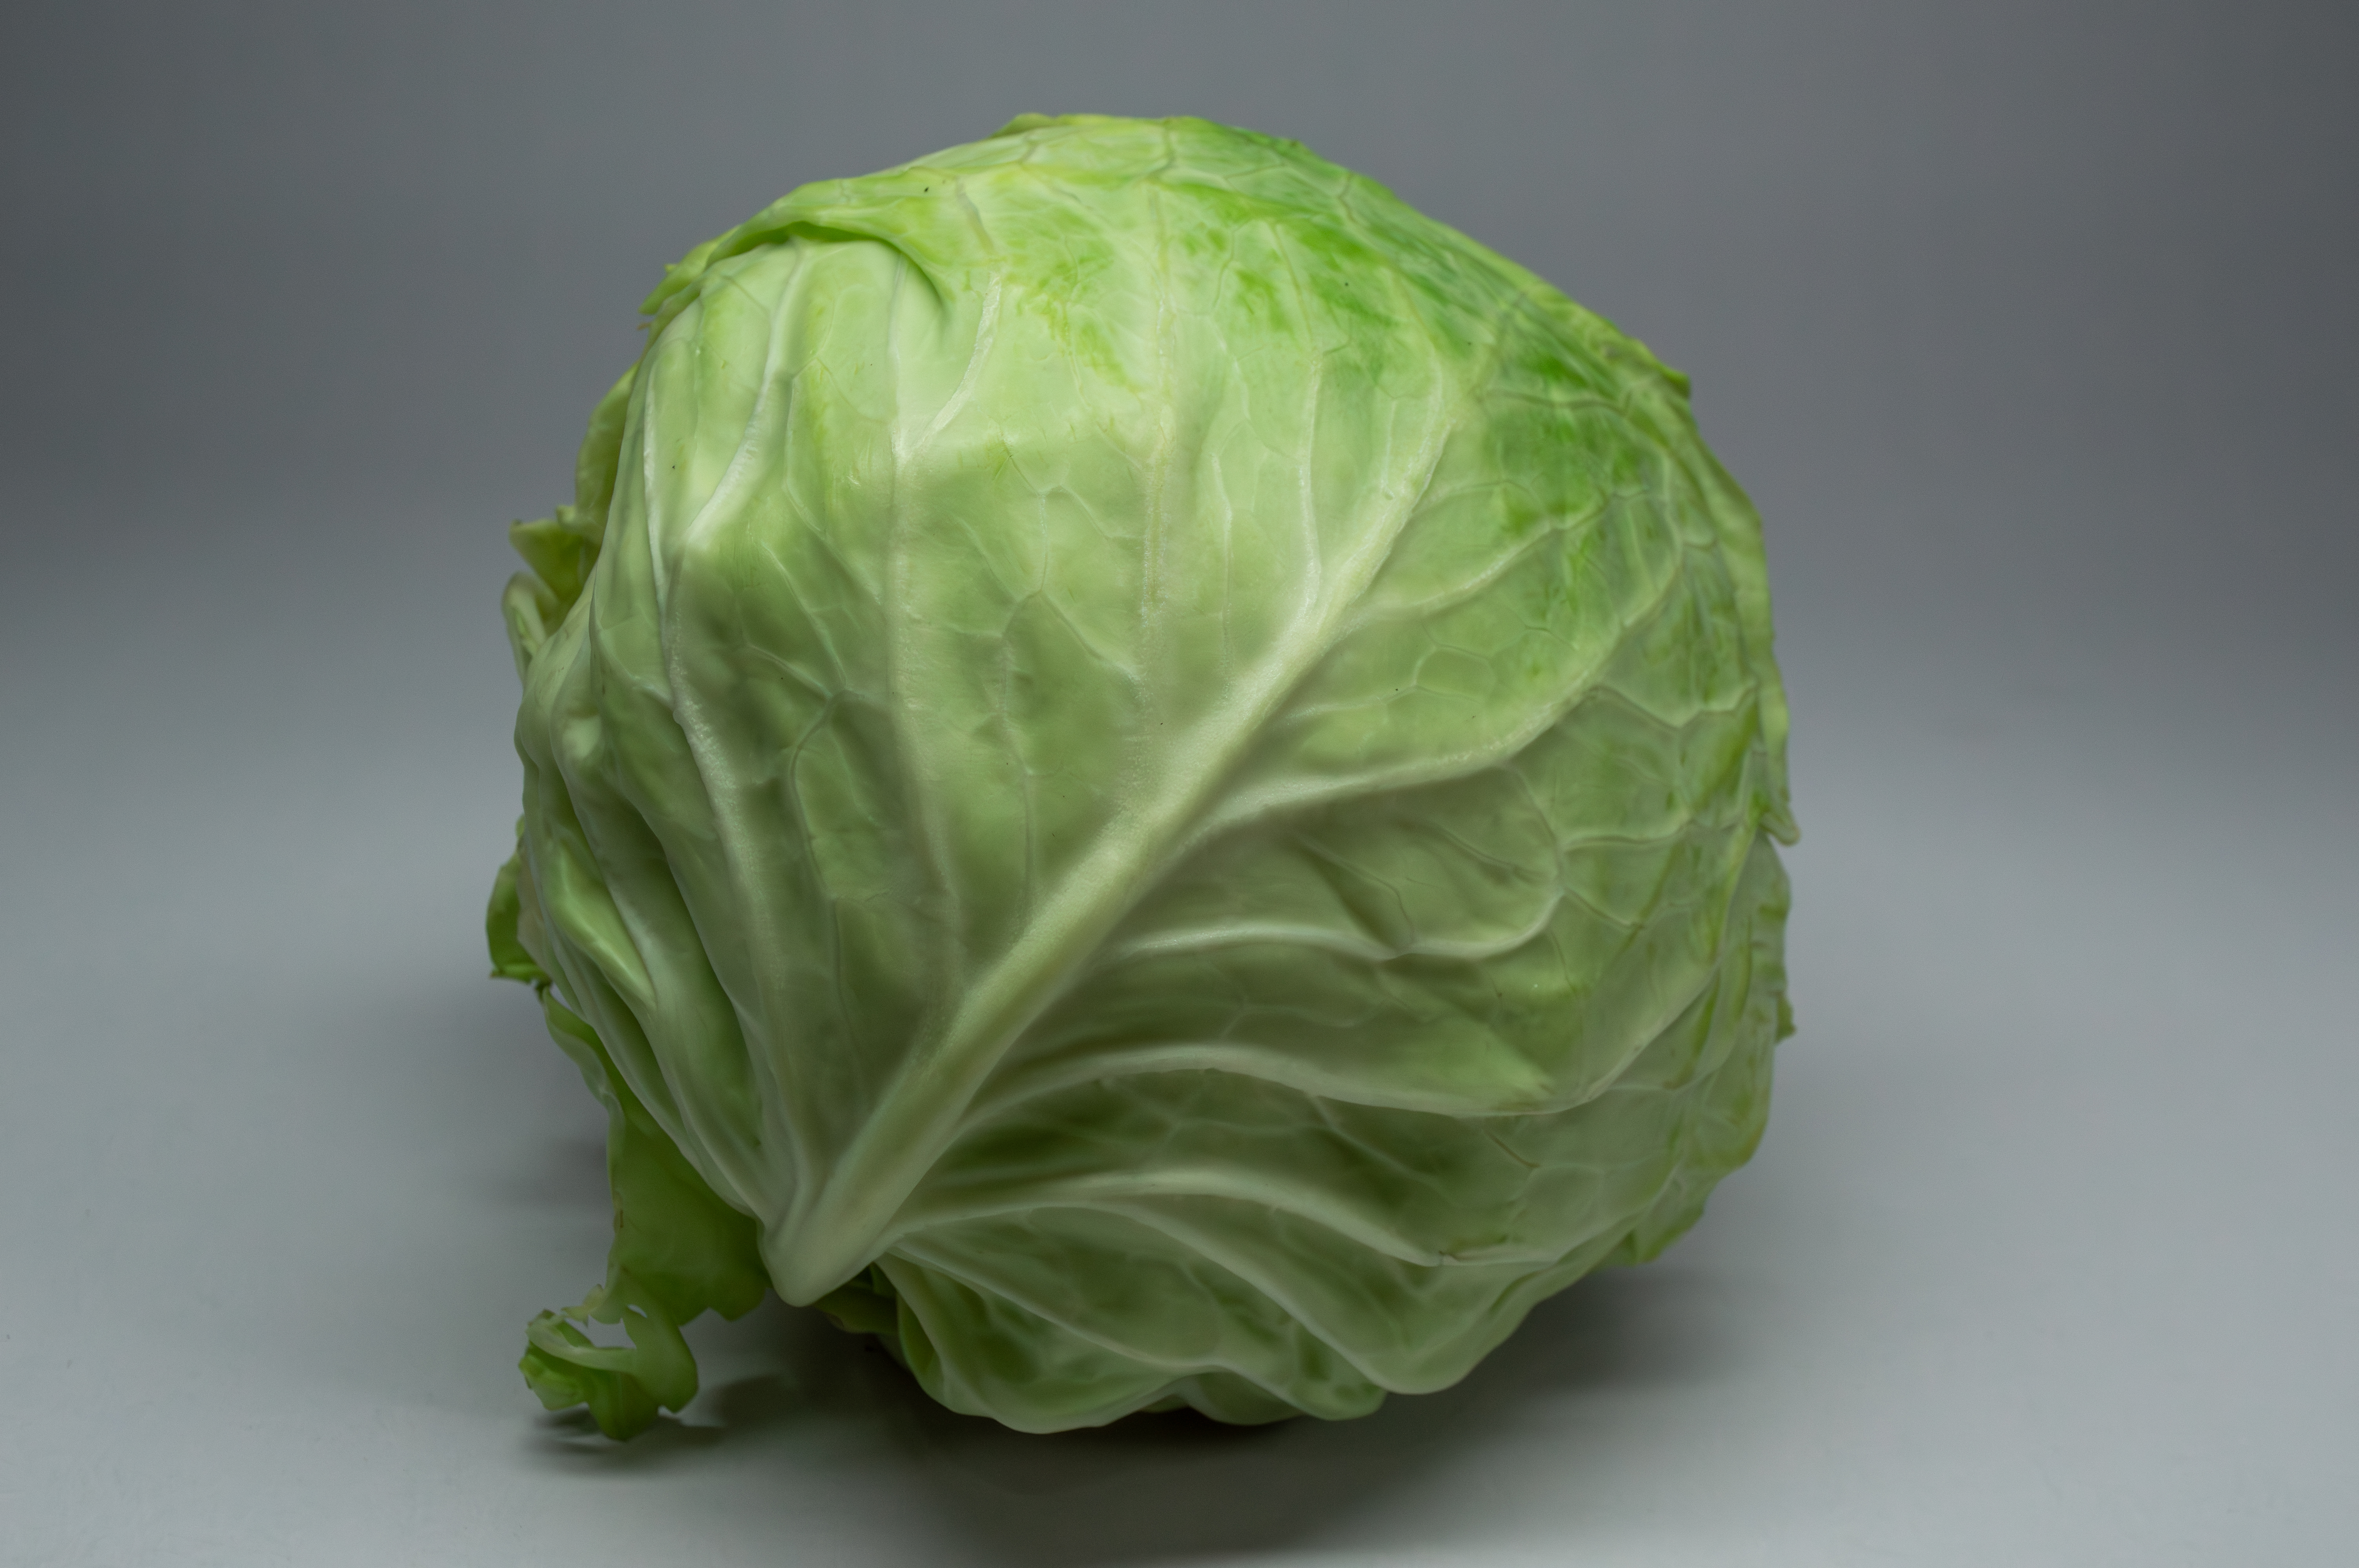
cabbage, dieting, food, fresh, green, harvest, leaf, isolated, ingredient, healthy, leafy, nutritional, alimentary, natural, nourishment, raw, harvested, round, vitamin, white, vegetable, vegetarian, freshness, agriculture, growth, eating, meal, nature, crunchy, plant, natural foods, leaf vegetable, wild cabbage, brussels sprout, cuisine, dish, staple food, produce, fast food, superfood, flowering plant, Iceburg lettuce, terrestrial plant, cruciferous vegetables, local food, chinese cabbage, vegan nutrition, herb, fines herbes, event, brassicales, dishware, lettuce, brassica, plant stem